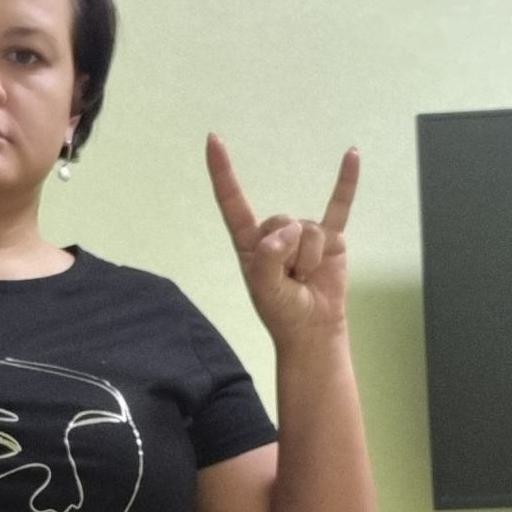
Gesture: rock